Giro apo t'oneiro

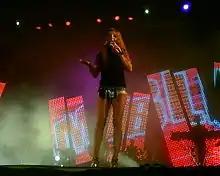
Paparizou's positive experience on To Party Arhizei (as seen here performing in Lamia on 29 August 2008) inspired her to launch another tour in 2010.

As Paparizou was highly content with the experience of her first major tour in 2008, she planned to embark on another tour to many Greek cities over the summer of 2010 in promotion of "Giro apo t'oneiro". In a radio interview on "Kosmoradio 95,1" on February 25, 2010, Paparizou stated that Onirama would accompany her on her summer tour, and that they would kick off the tour on 30 June 2010 in Athens.